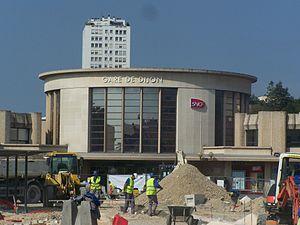
Façade de la gare de Dijon-Ville en Côte-d'Or.